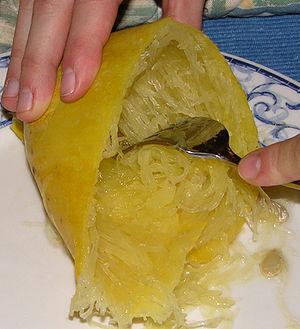
La courge spaghetti, aussi appelée spaghetti végétal, est une forme de courge de l'espèce Cucurbita pepo. Elle fait partie des courges coureuses. Ses tiges sont couvertes de petites épines piquantes. Les plus connues sont originaires d'Amérique du Sud. L'intérieur des fruits est rempli de filaments évoquant les spaghetti.